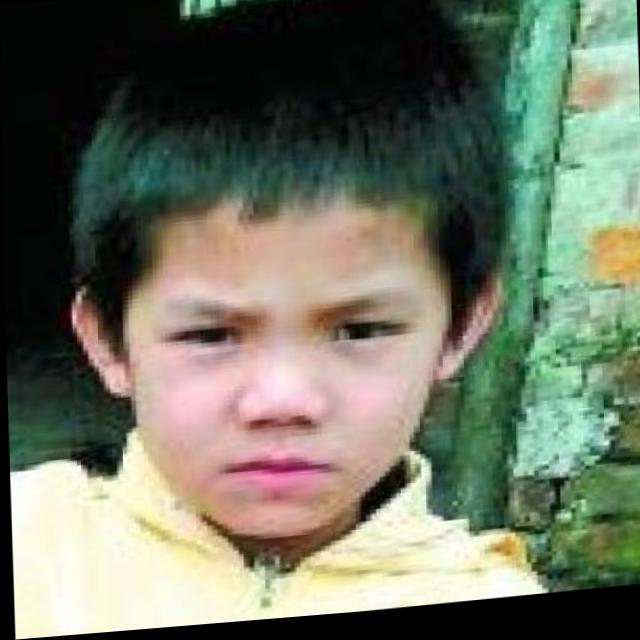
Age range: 0-12